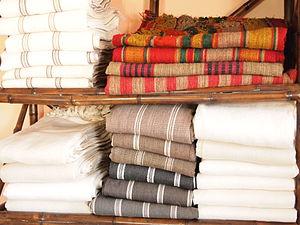
La culture de Madagascar, vaste pays insulaire situé dans l'océan Indien et membre de l'Union africaine, désigne d'abord les pratiques culturelles observables de ses 25 millions d'habitants. Cette culture reflète les différentes vagues de populations à l'origine du peuplement de l'Ile que ce soit en provenance de l'Asie, de l'Afrique, de la France lors de la colonisation ou de la culture arabe.
Le lamba ou lambahoany est la pièce principale et emblématique du costume traditionnel malgache, constitué d'une pièce de coton ou de soie rectangulaire plus ou moins grande.